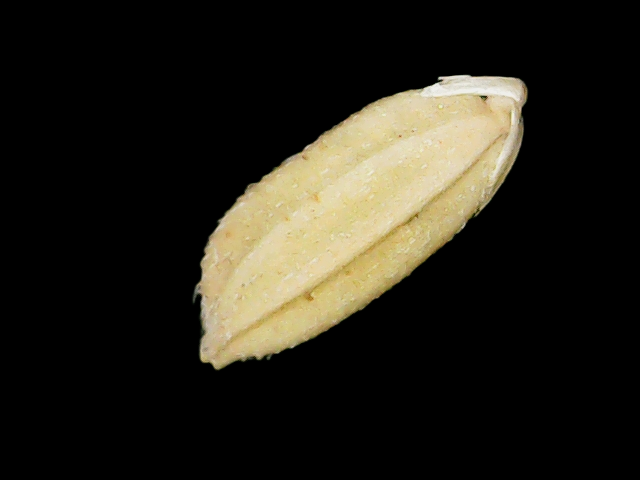
Rice variety: Bd33